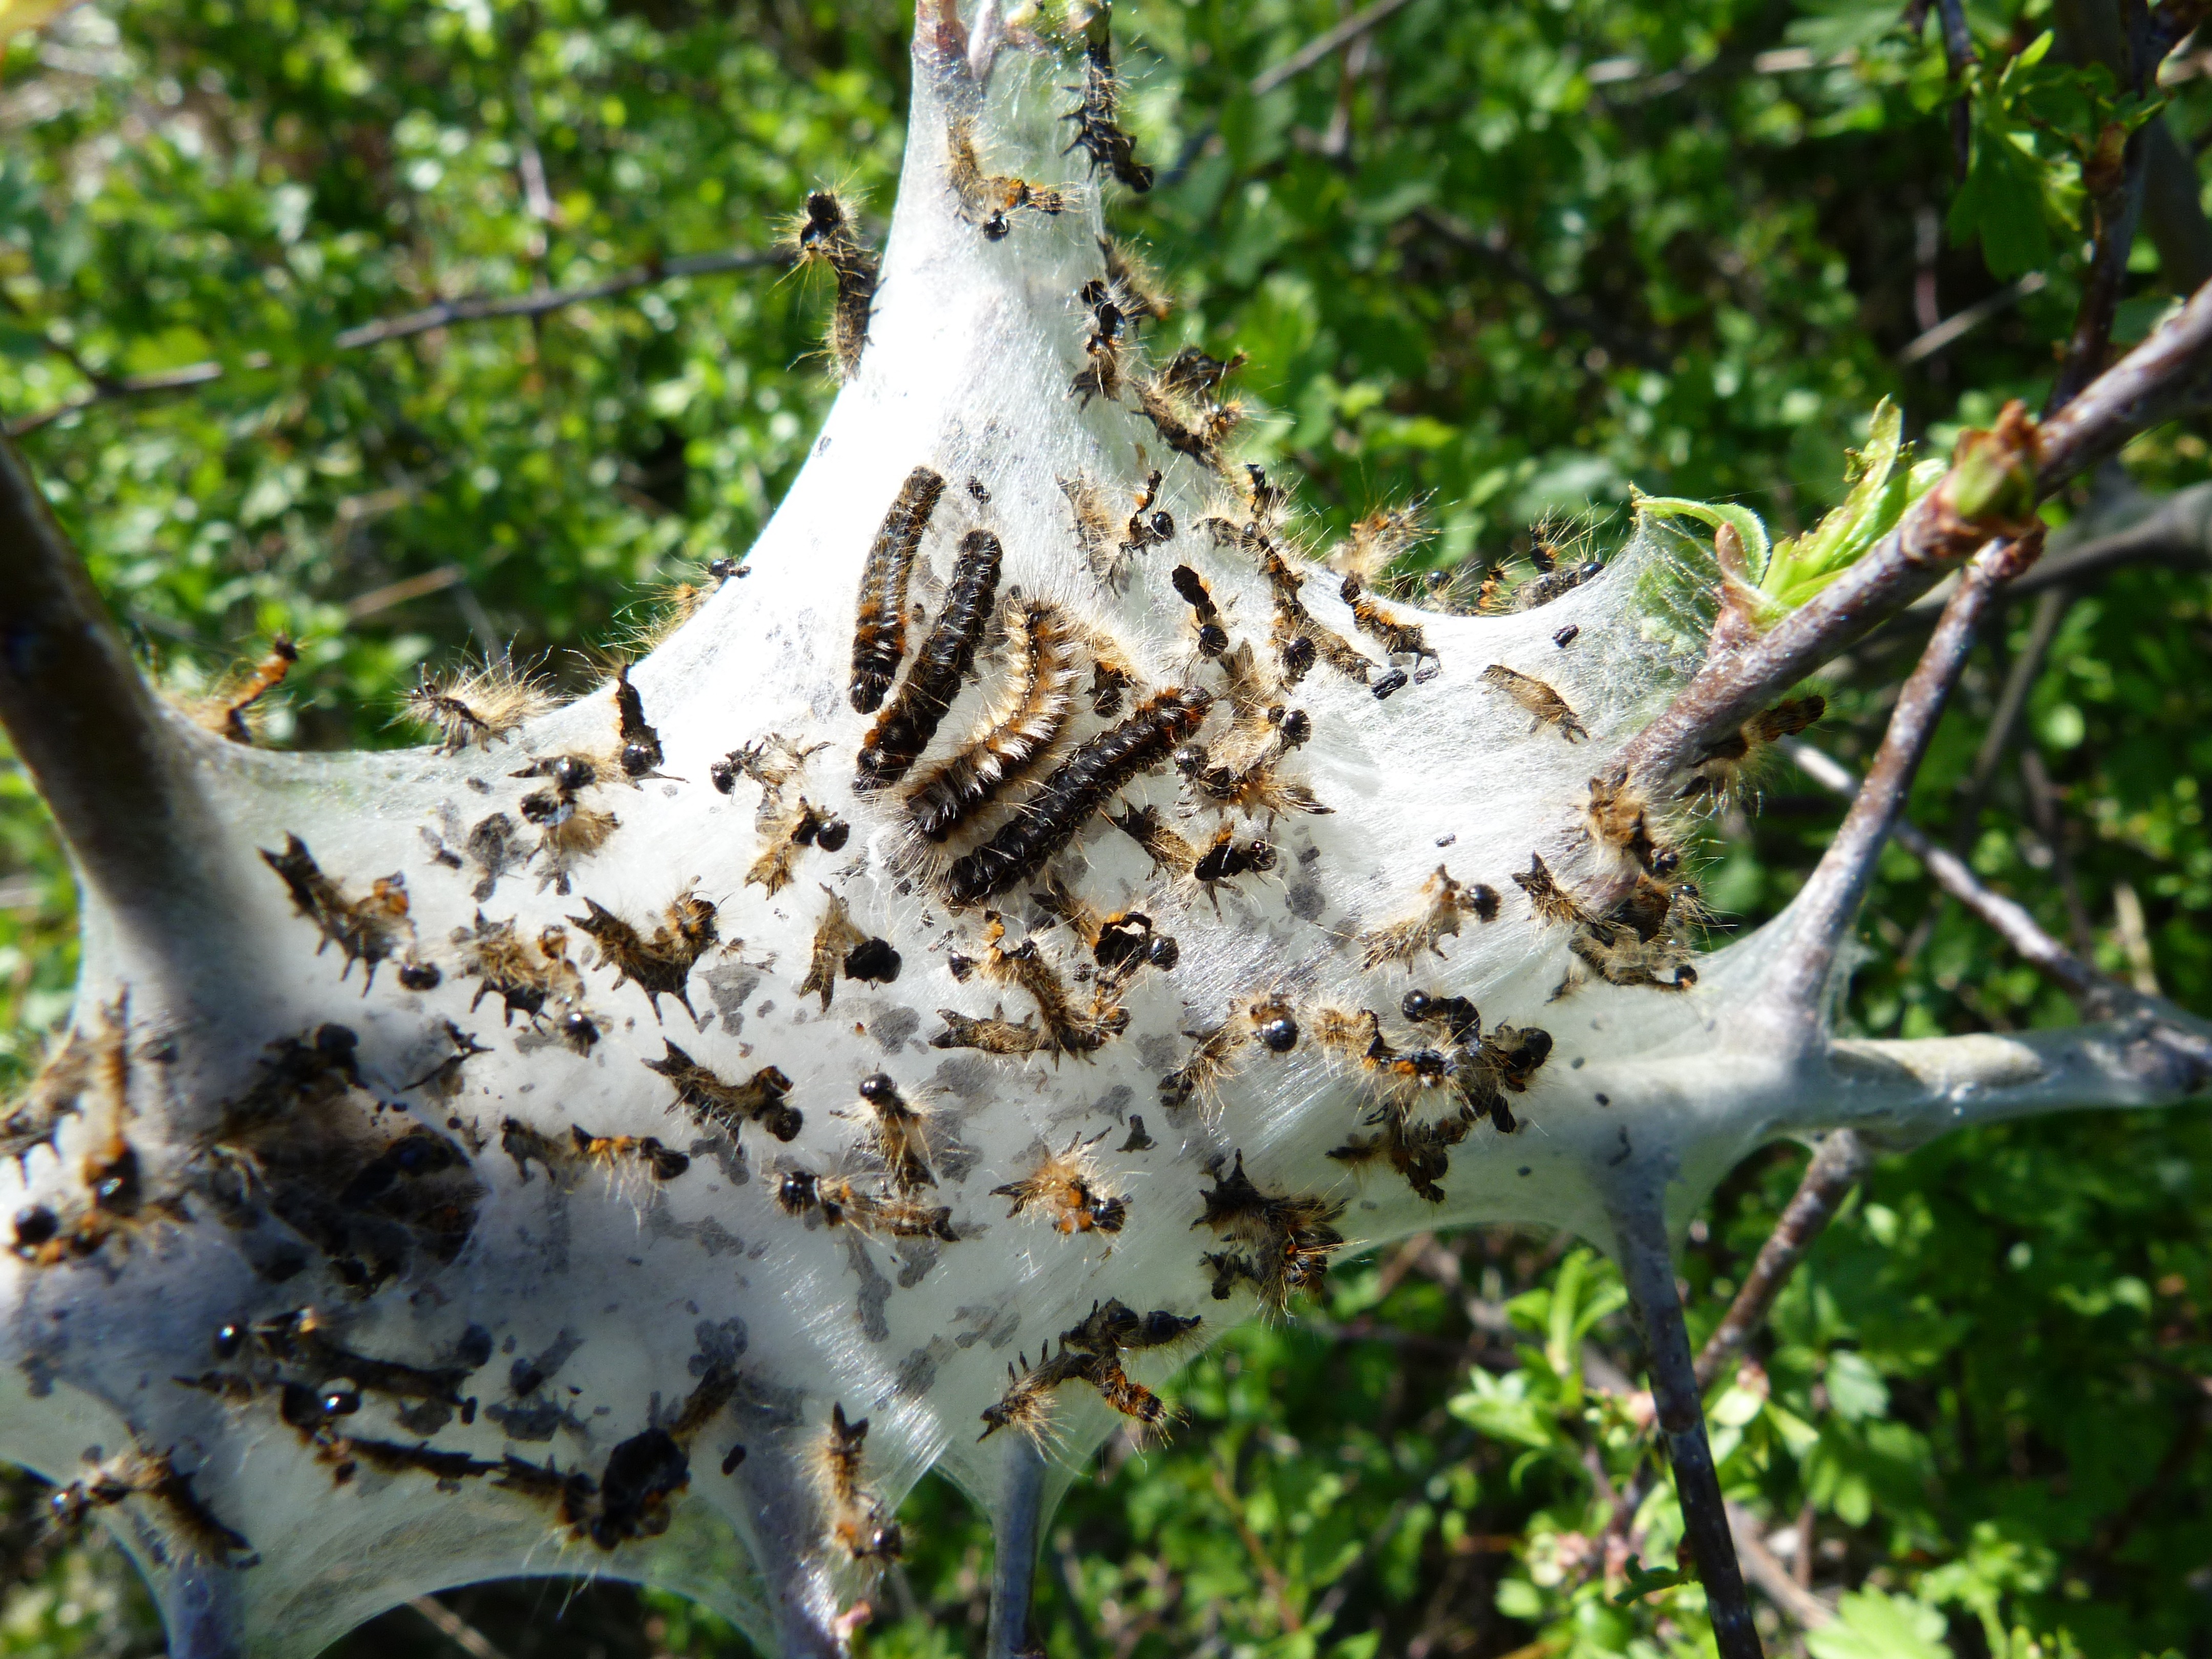
tree, nature, branch, plant, leaf, flower, wildlife, produce, insect, botany, flora, fauna, invertebrate, caterpillar, insects, woodland, nest, woody plant, membrane winged insect, urticant, destructor